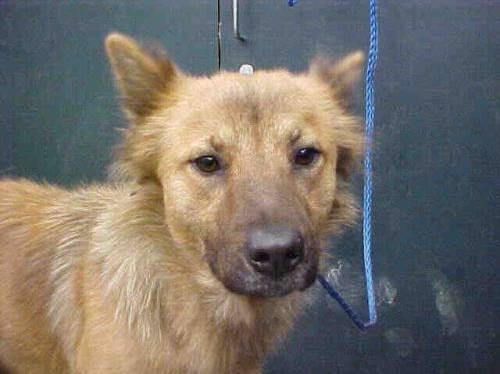
dog